Number Five Crossbar Switching System

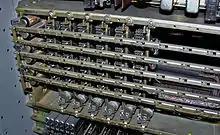
Revertive Pulse Incoming Register of 5XB switch. Each vertical unit, from right to left, counts, stores and converts one selection:Incoming Group, Incoming Brush, Final Brush, Final Tens, Final Units

Connection of trunks to incoming registers and outgoing senders is not through the four-stage voice fabric. Rather it is through a dedicated single-stage crossbar network known as incoming register link (IRL) or outgoing sender link (OSL) respectively. Registers and senders are in groups of ten, assigned one to each level of as many crossbar switches as are appropriate to the traffic they can handle. Different trunks are wired to different IRLs or OSLs depending on what kind of signaling they use; i.e. IRDP, IRRP (see panel switch), or IRMF.